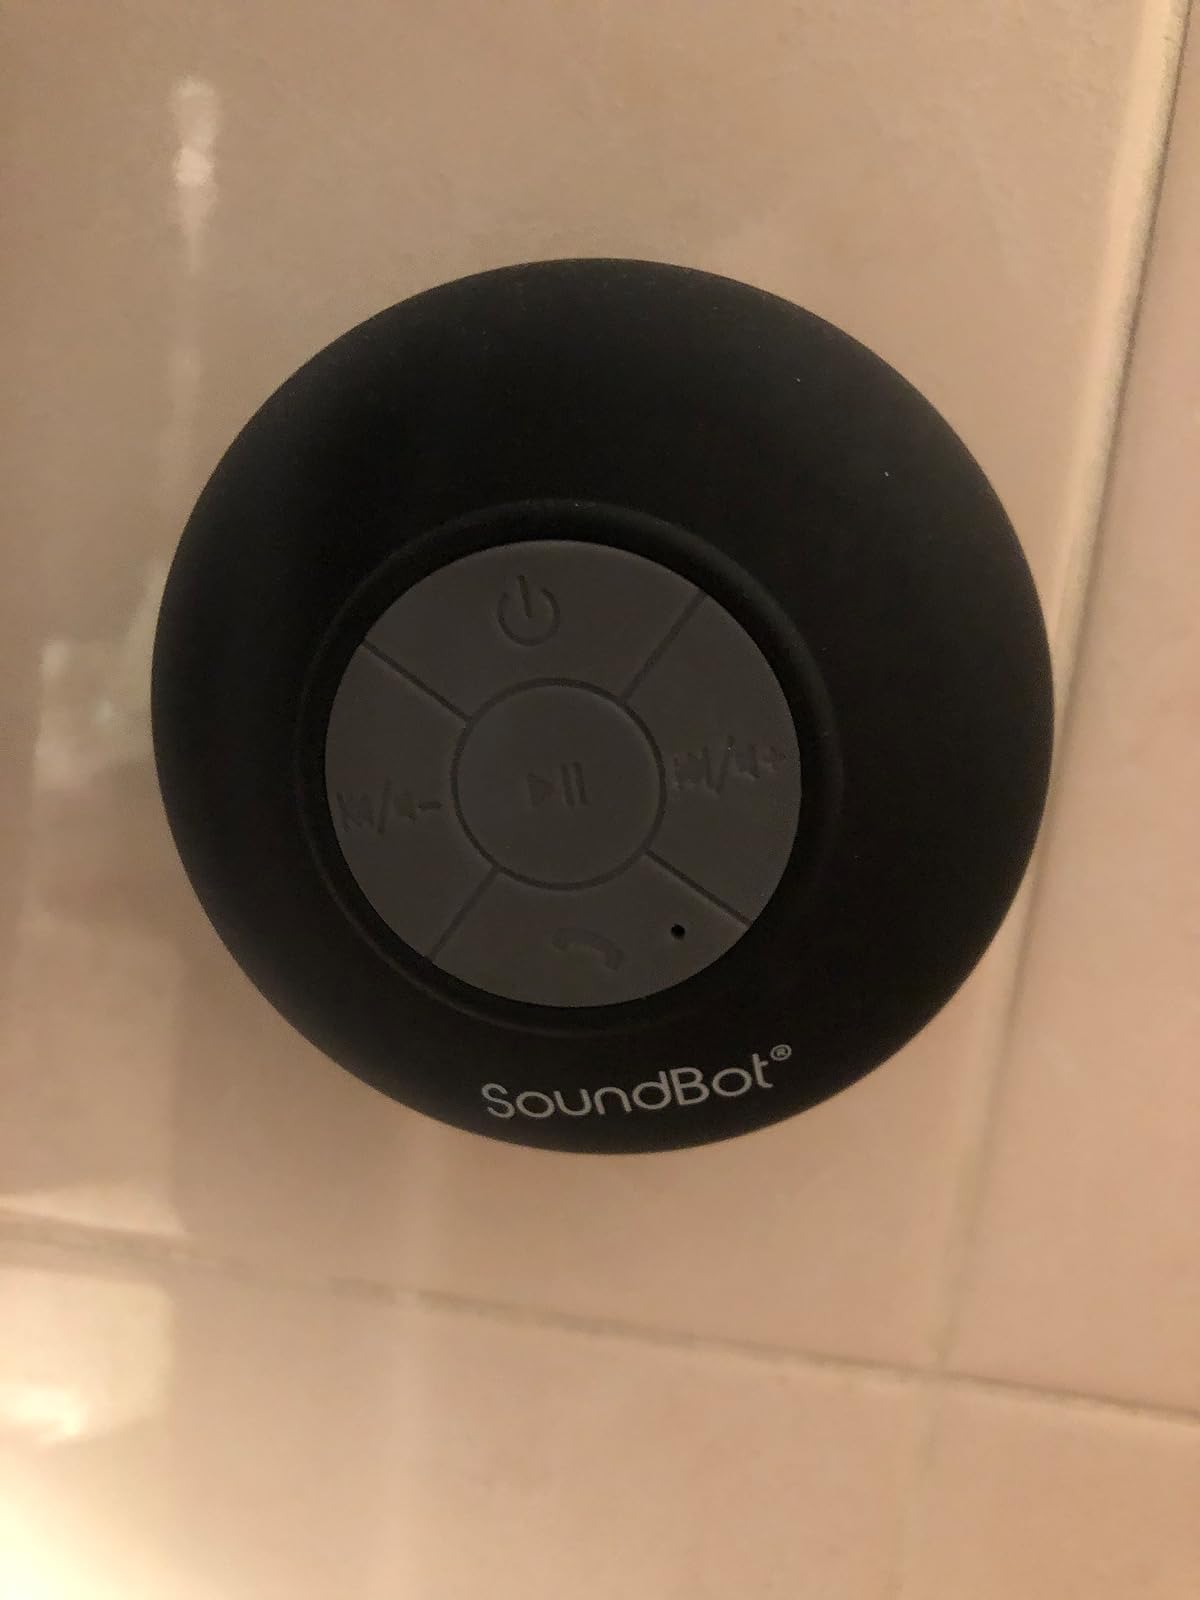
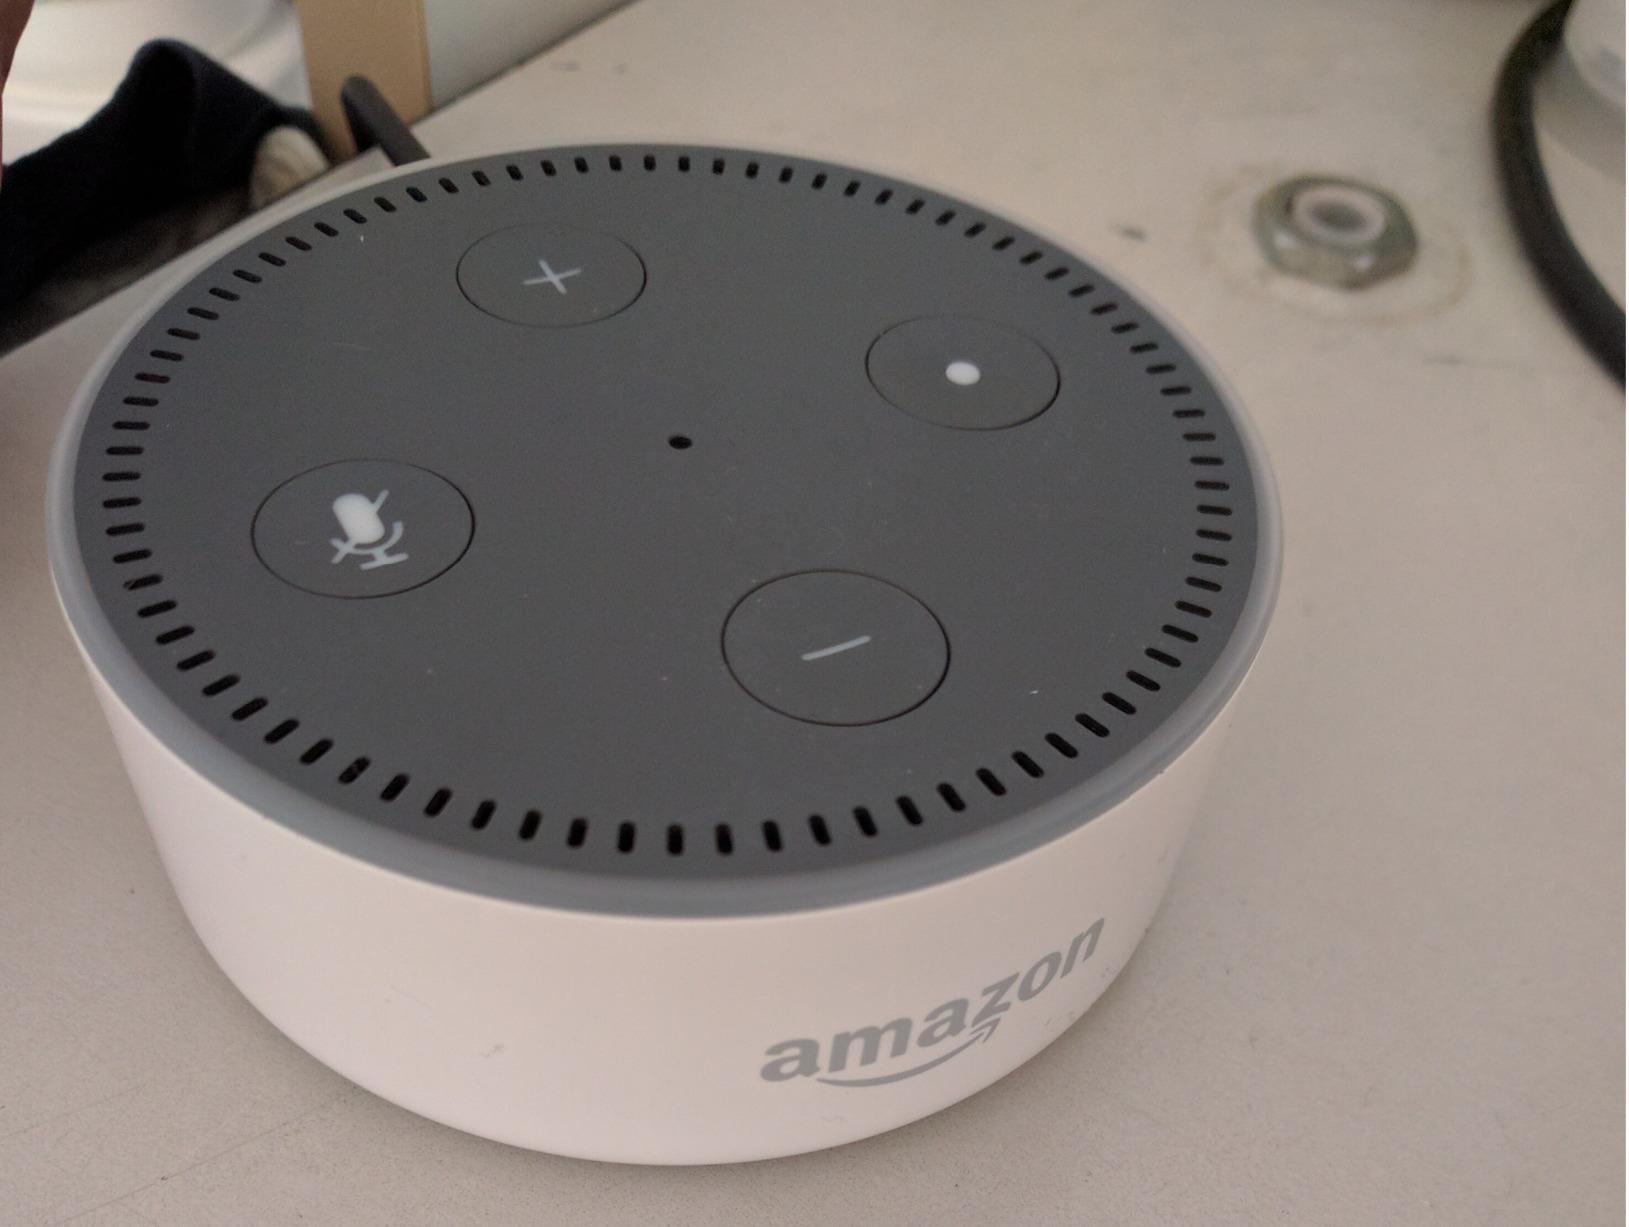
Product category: speaker
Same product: no